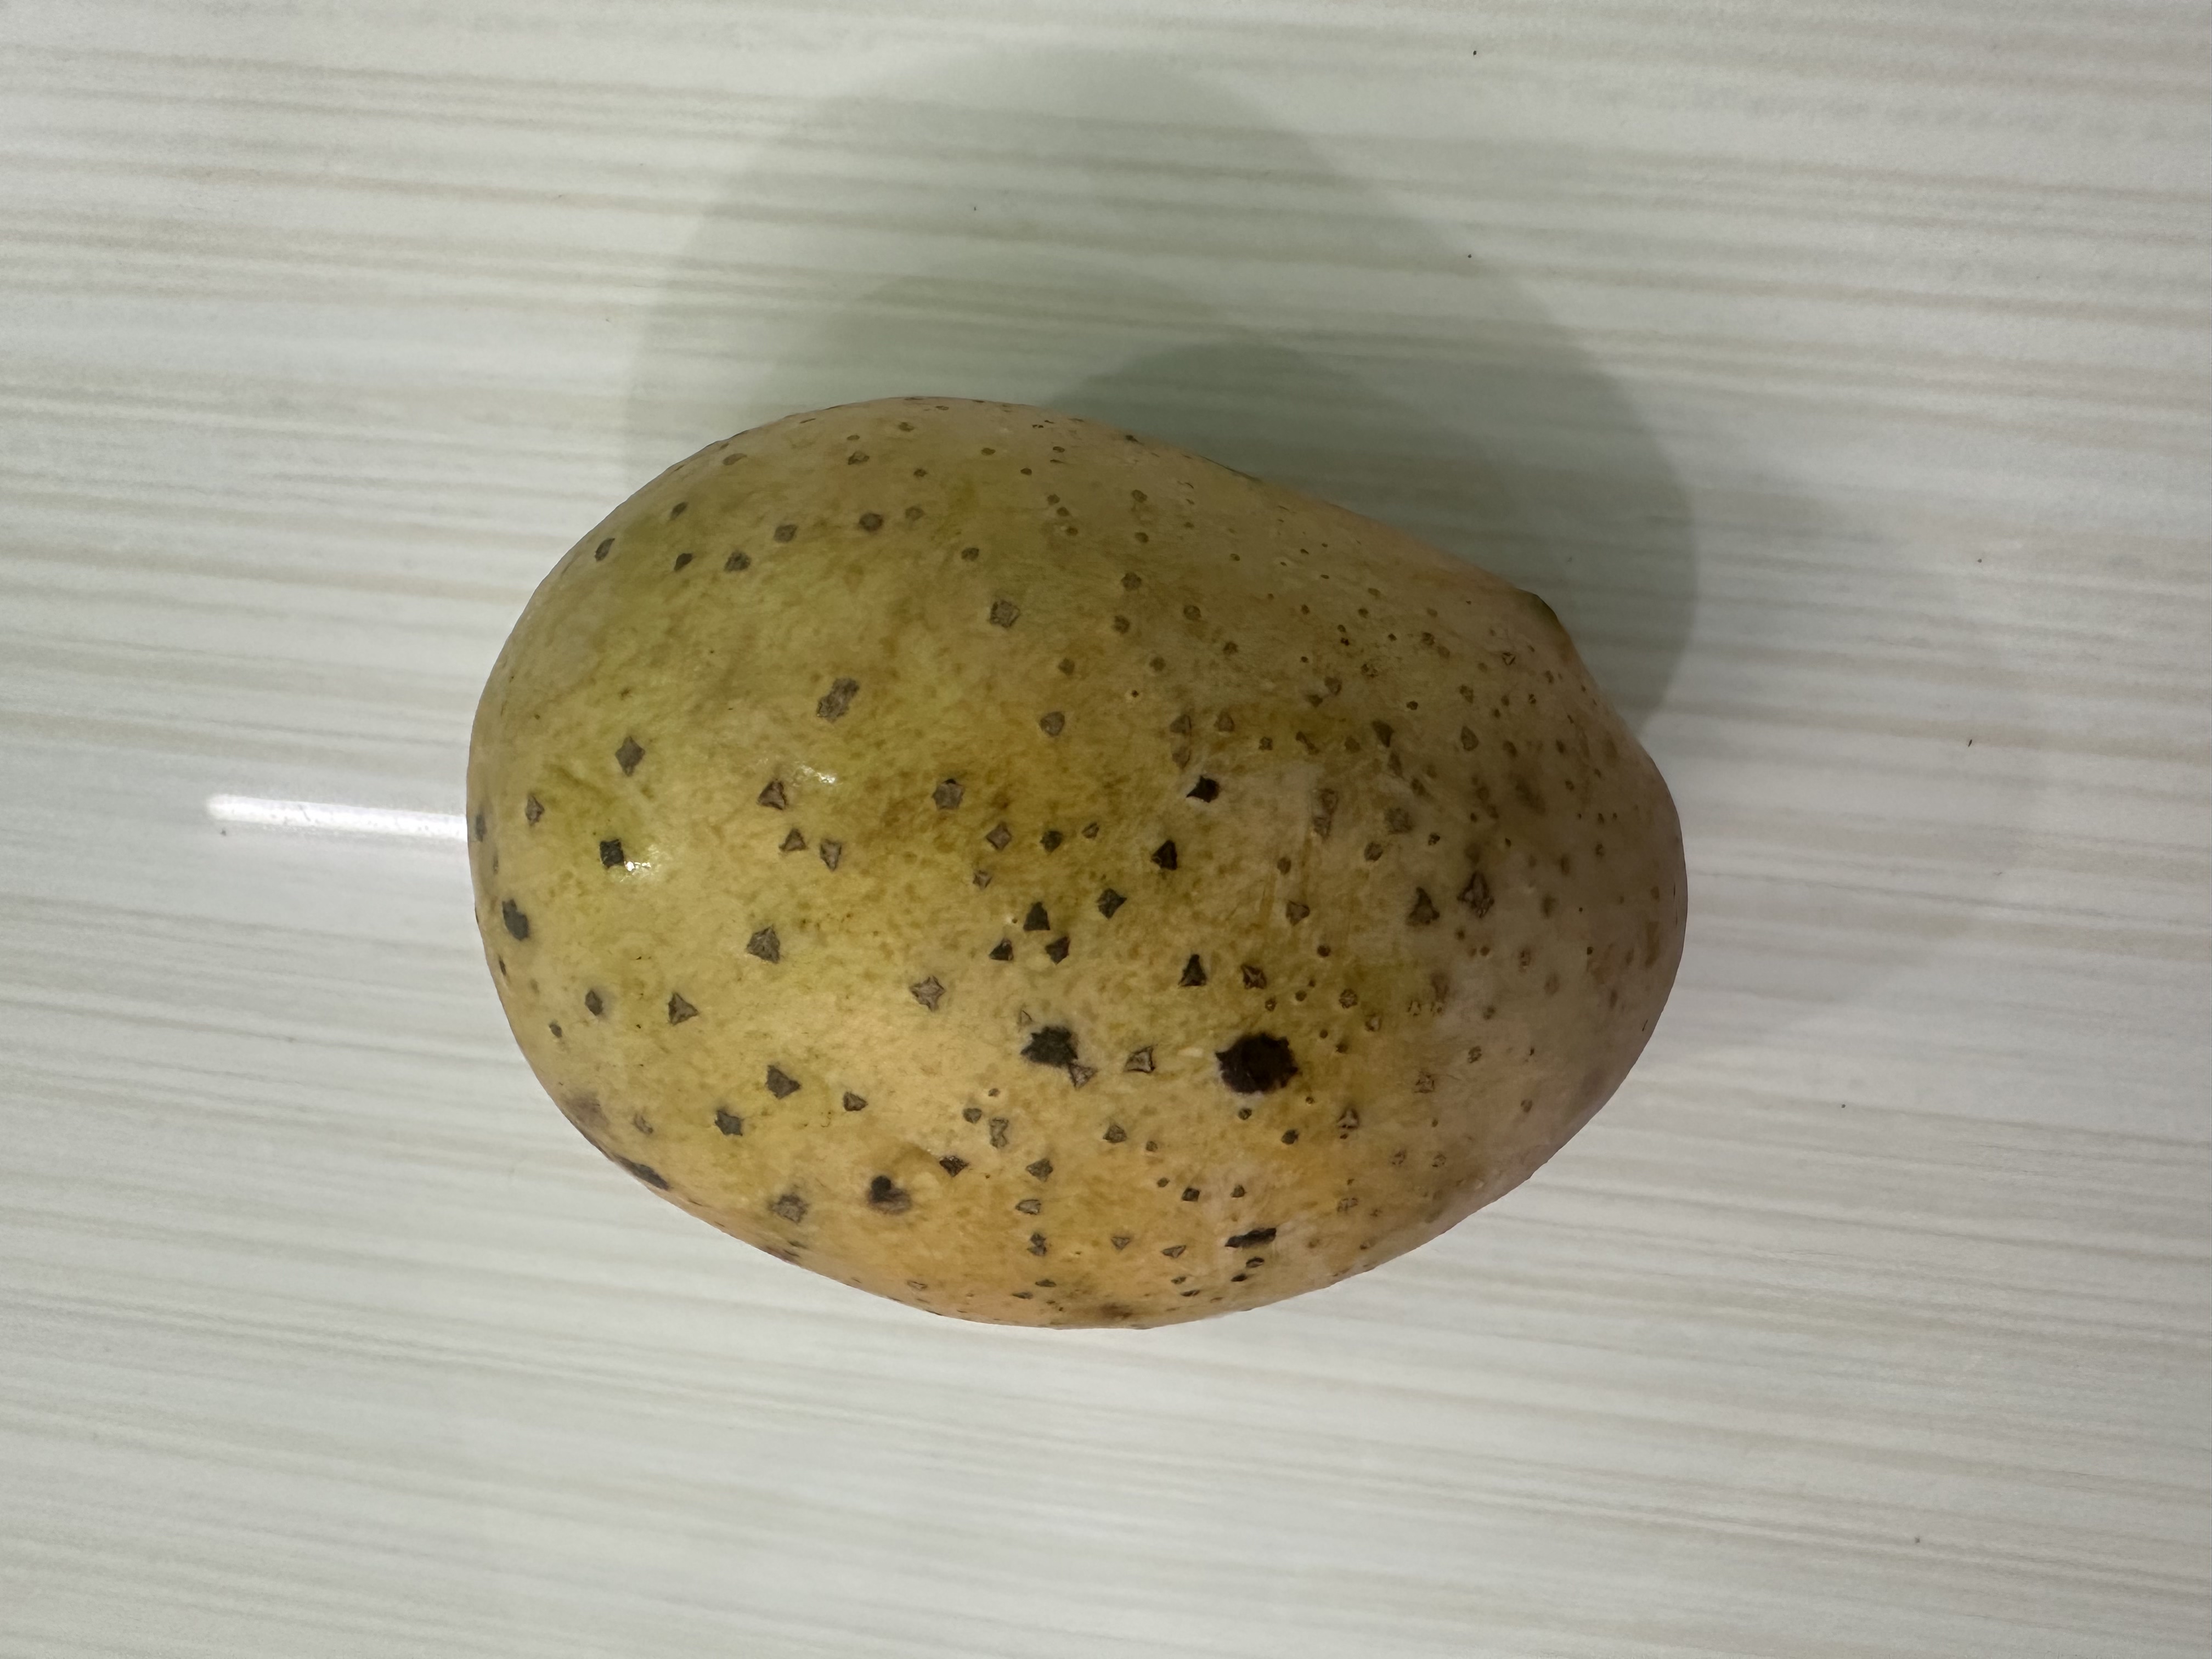
Mango variety: Langra